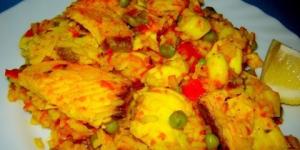
sepia o jibia con pinones y pasas